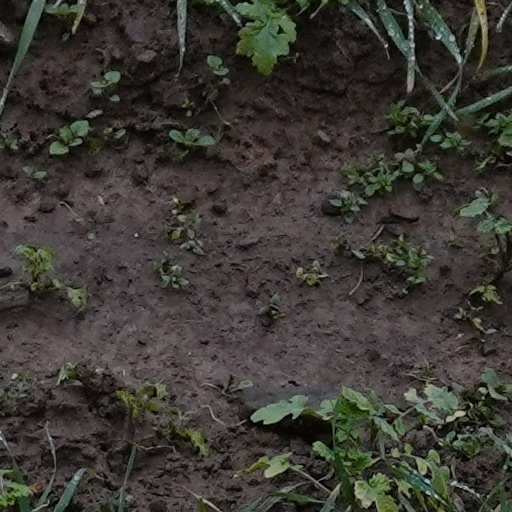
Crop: wheat